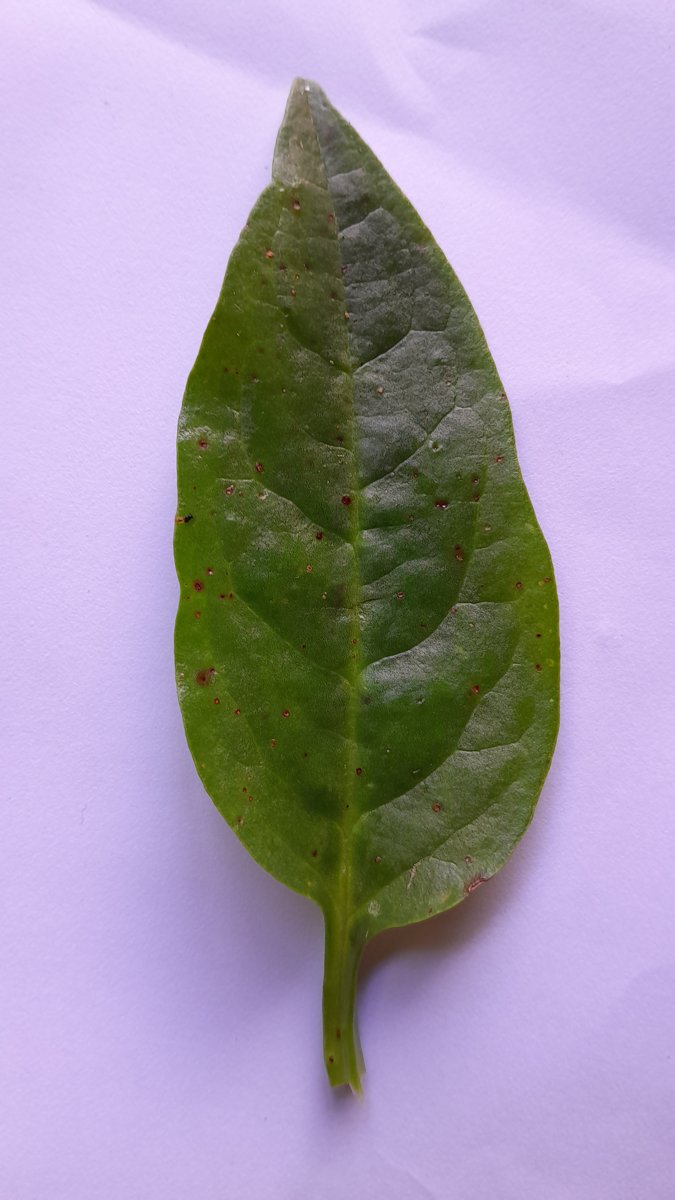
Label: Bacterial-Spot